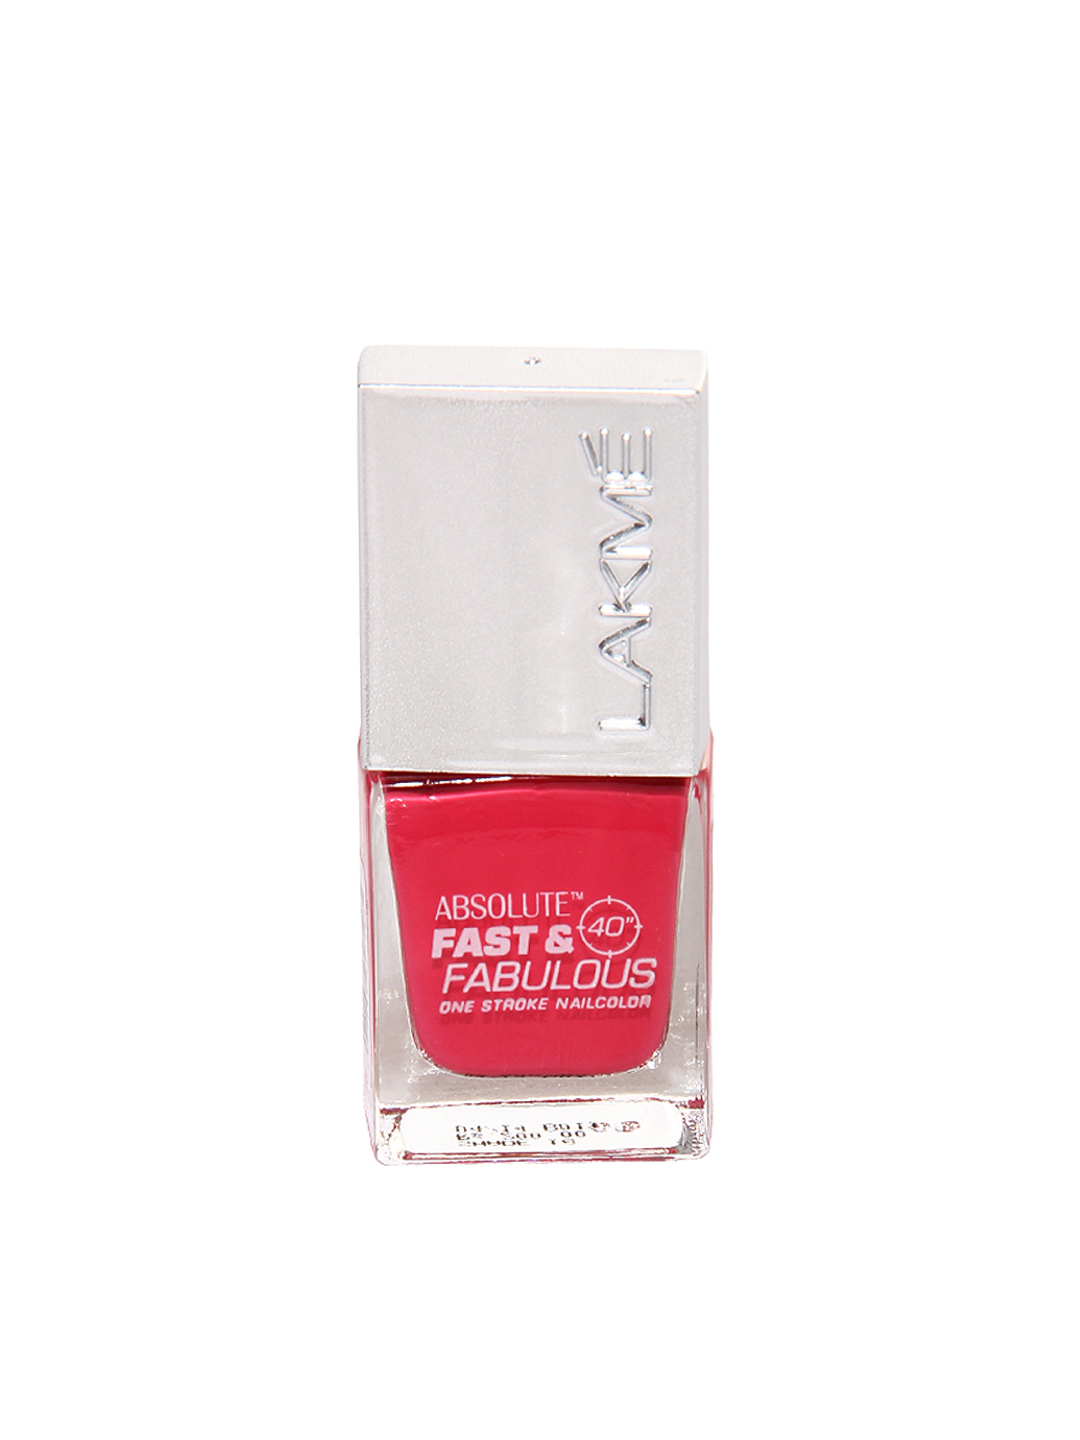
Lakme Absolute Fast & Fabulous Fuschia Pink Nail Polish 18
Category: Personal Care / Nails / Nail Polish
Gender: Women
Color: Pink
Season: Spring 2017
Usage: Casual